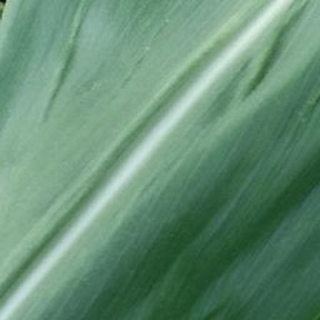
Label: healthy_corn